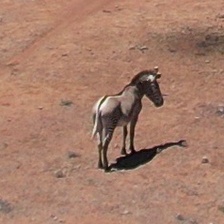
Pose orientation: back-right